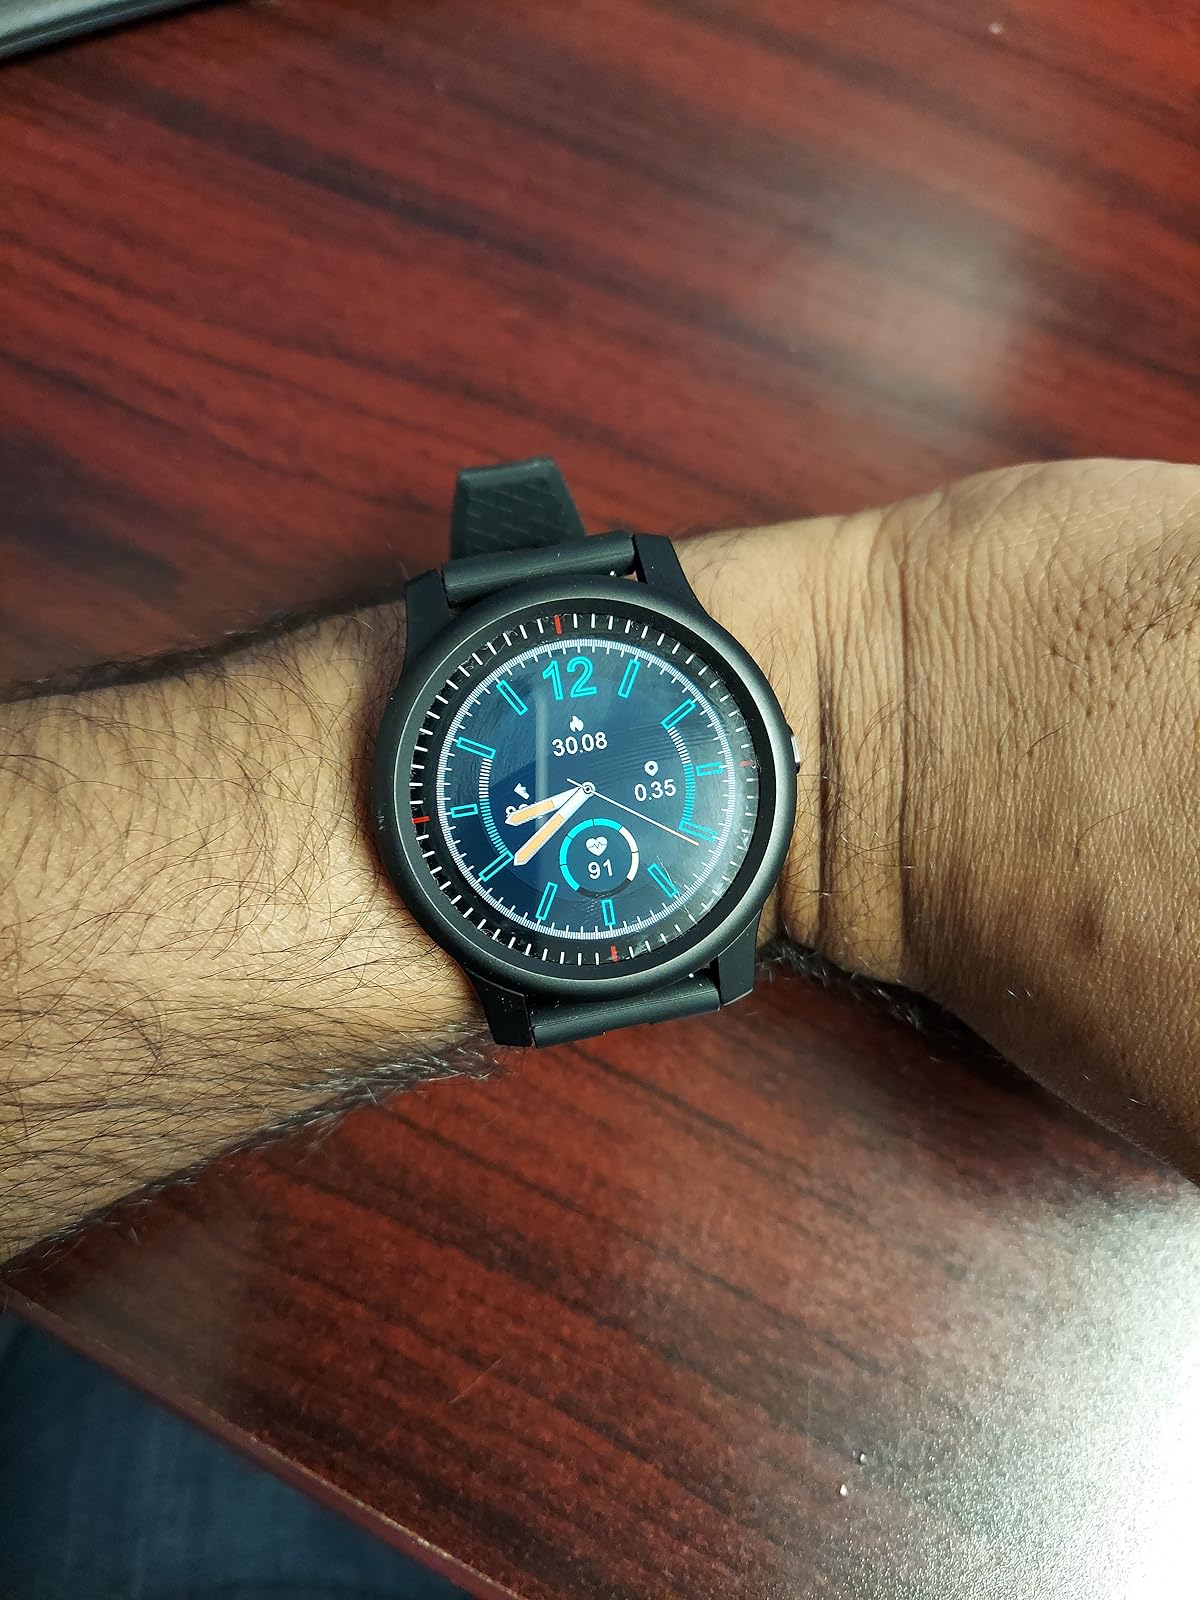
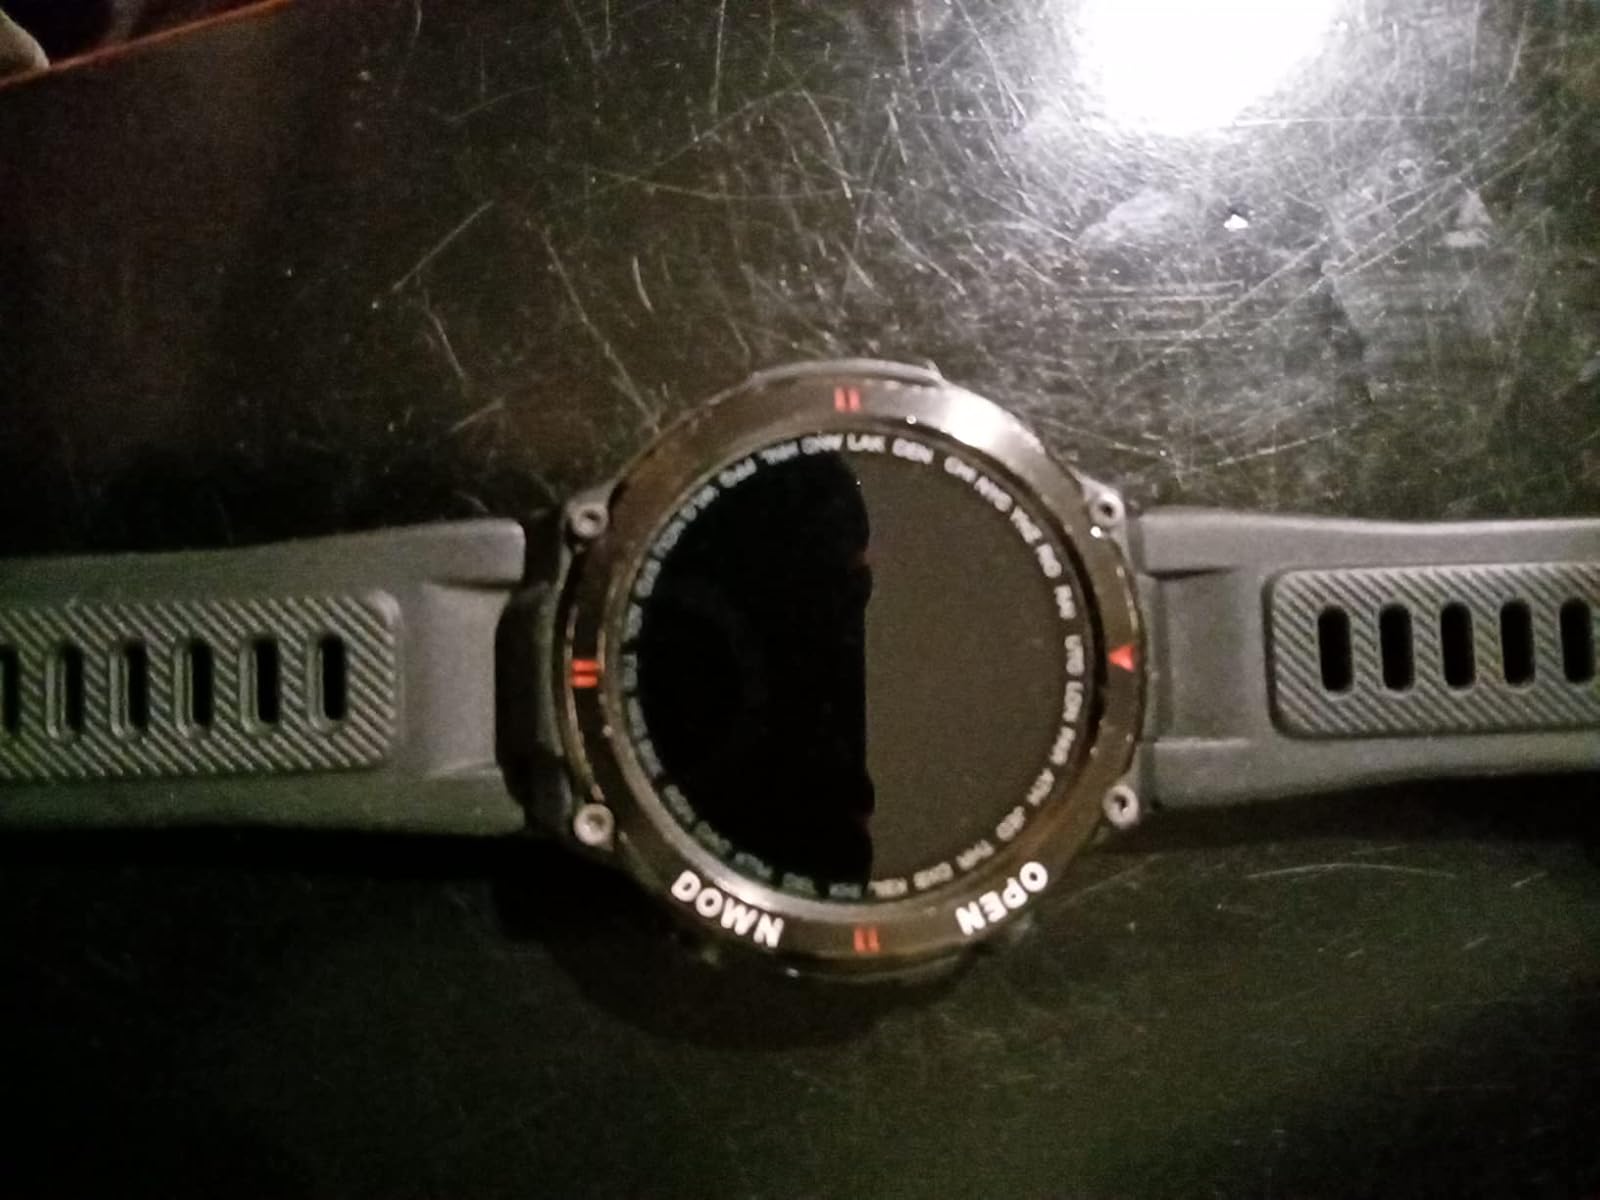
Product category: smartwatch
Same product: no